Omar Naber

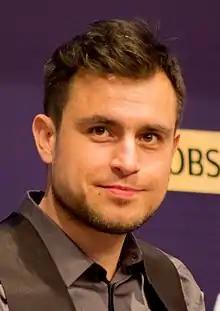
Naber in 2017

Omar Kareem Naber (born 7 July 1981) is a Slovenian singer, songwriter and guitar player. He first represented Slovenia at the Eurovision Song Contest 2005 in Kyiv with the song "Stop" and for a second time at the Eurovision Song Contest 2017 in Kyiv with the song "On My Way", but failed to qualify to the final on both occasions.